Gracie (film)

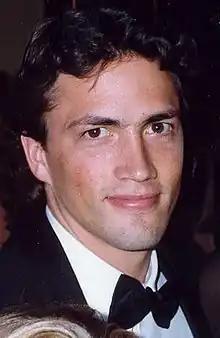
Andrew Shue in February 2006

Filming took partial place at Columbia High School, both the setting of the events of the film and the actual high school the Shue family members had attended. Filming also took place in various locations in South Plainfield, New Jersey.